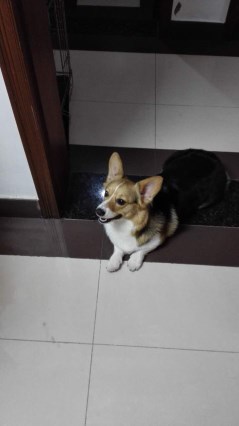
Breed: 2909-n000116-Cardigan